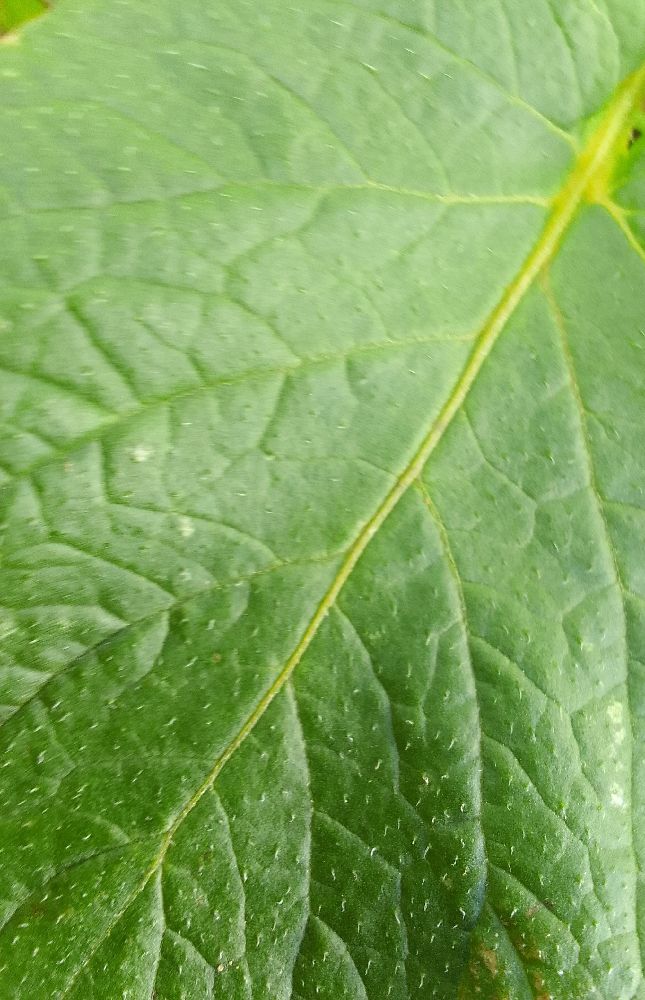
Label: Healthy